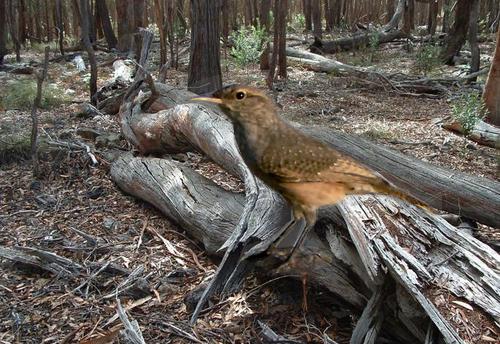
Bird species: Rock_Wren
Bird type: landbird
Background: land